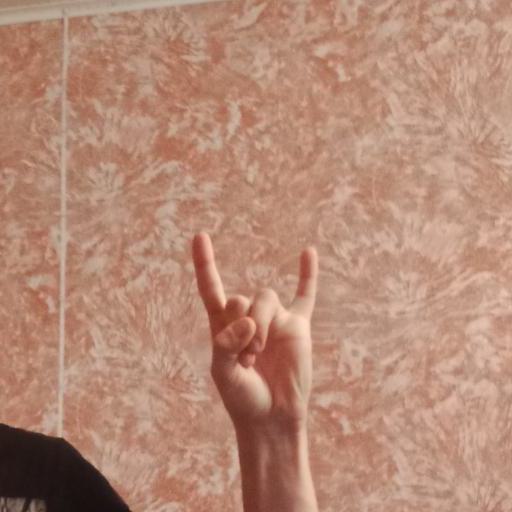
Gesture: rock